Question: Please indicate a possible affordance area of the jump_skateboard that can be used for standing
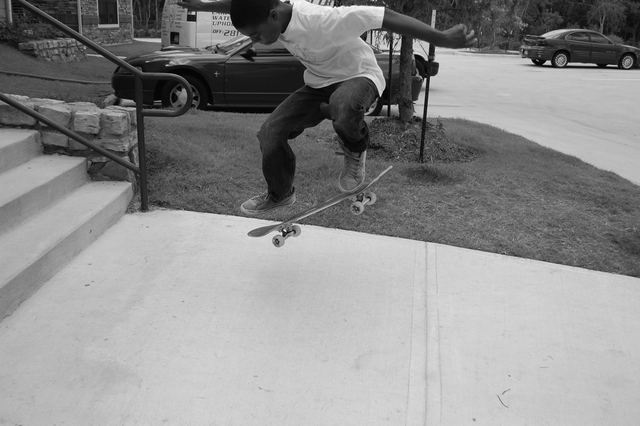
Answer: [244.462, 159.935, 399.199, 267.829]